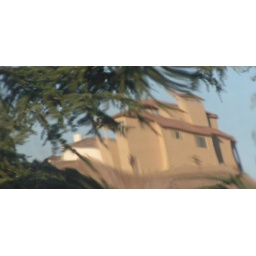
this is the neighbors on the next hill over, reflected in the convex glass in our garage door.